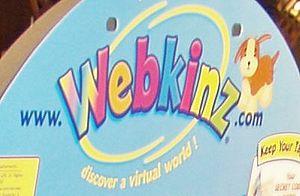
Les Webkinz sont des animaux en peluche mis sur le marché par la société Ganz en 2005. Ces jouets sont normaux en eux-mêmes, mais ils sont livrés avec un code spécial sur leurs étiquettes qui permet l'accès à un « monde Webkinz », c'est-à-dire à un site où une version virtuelle de l'animal permet des interactions. Il en existe aussi une version plus petite et moins coûteuse, appelée Lil 'Kinz.